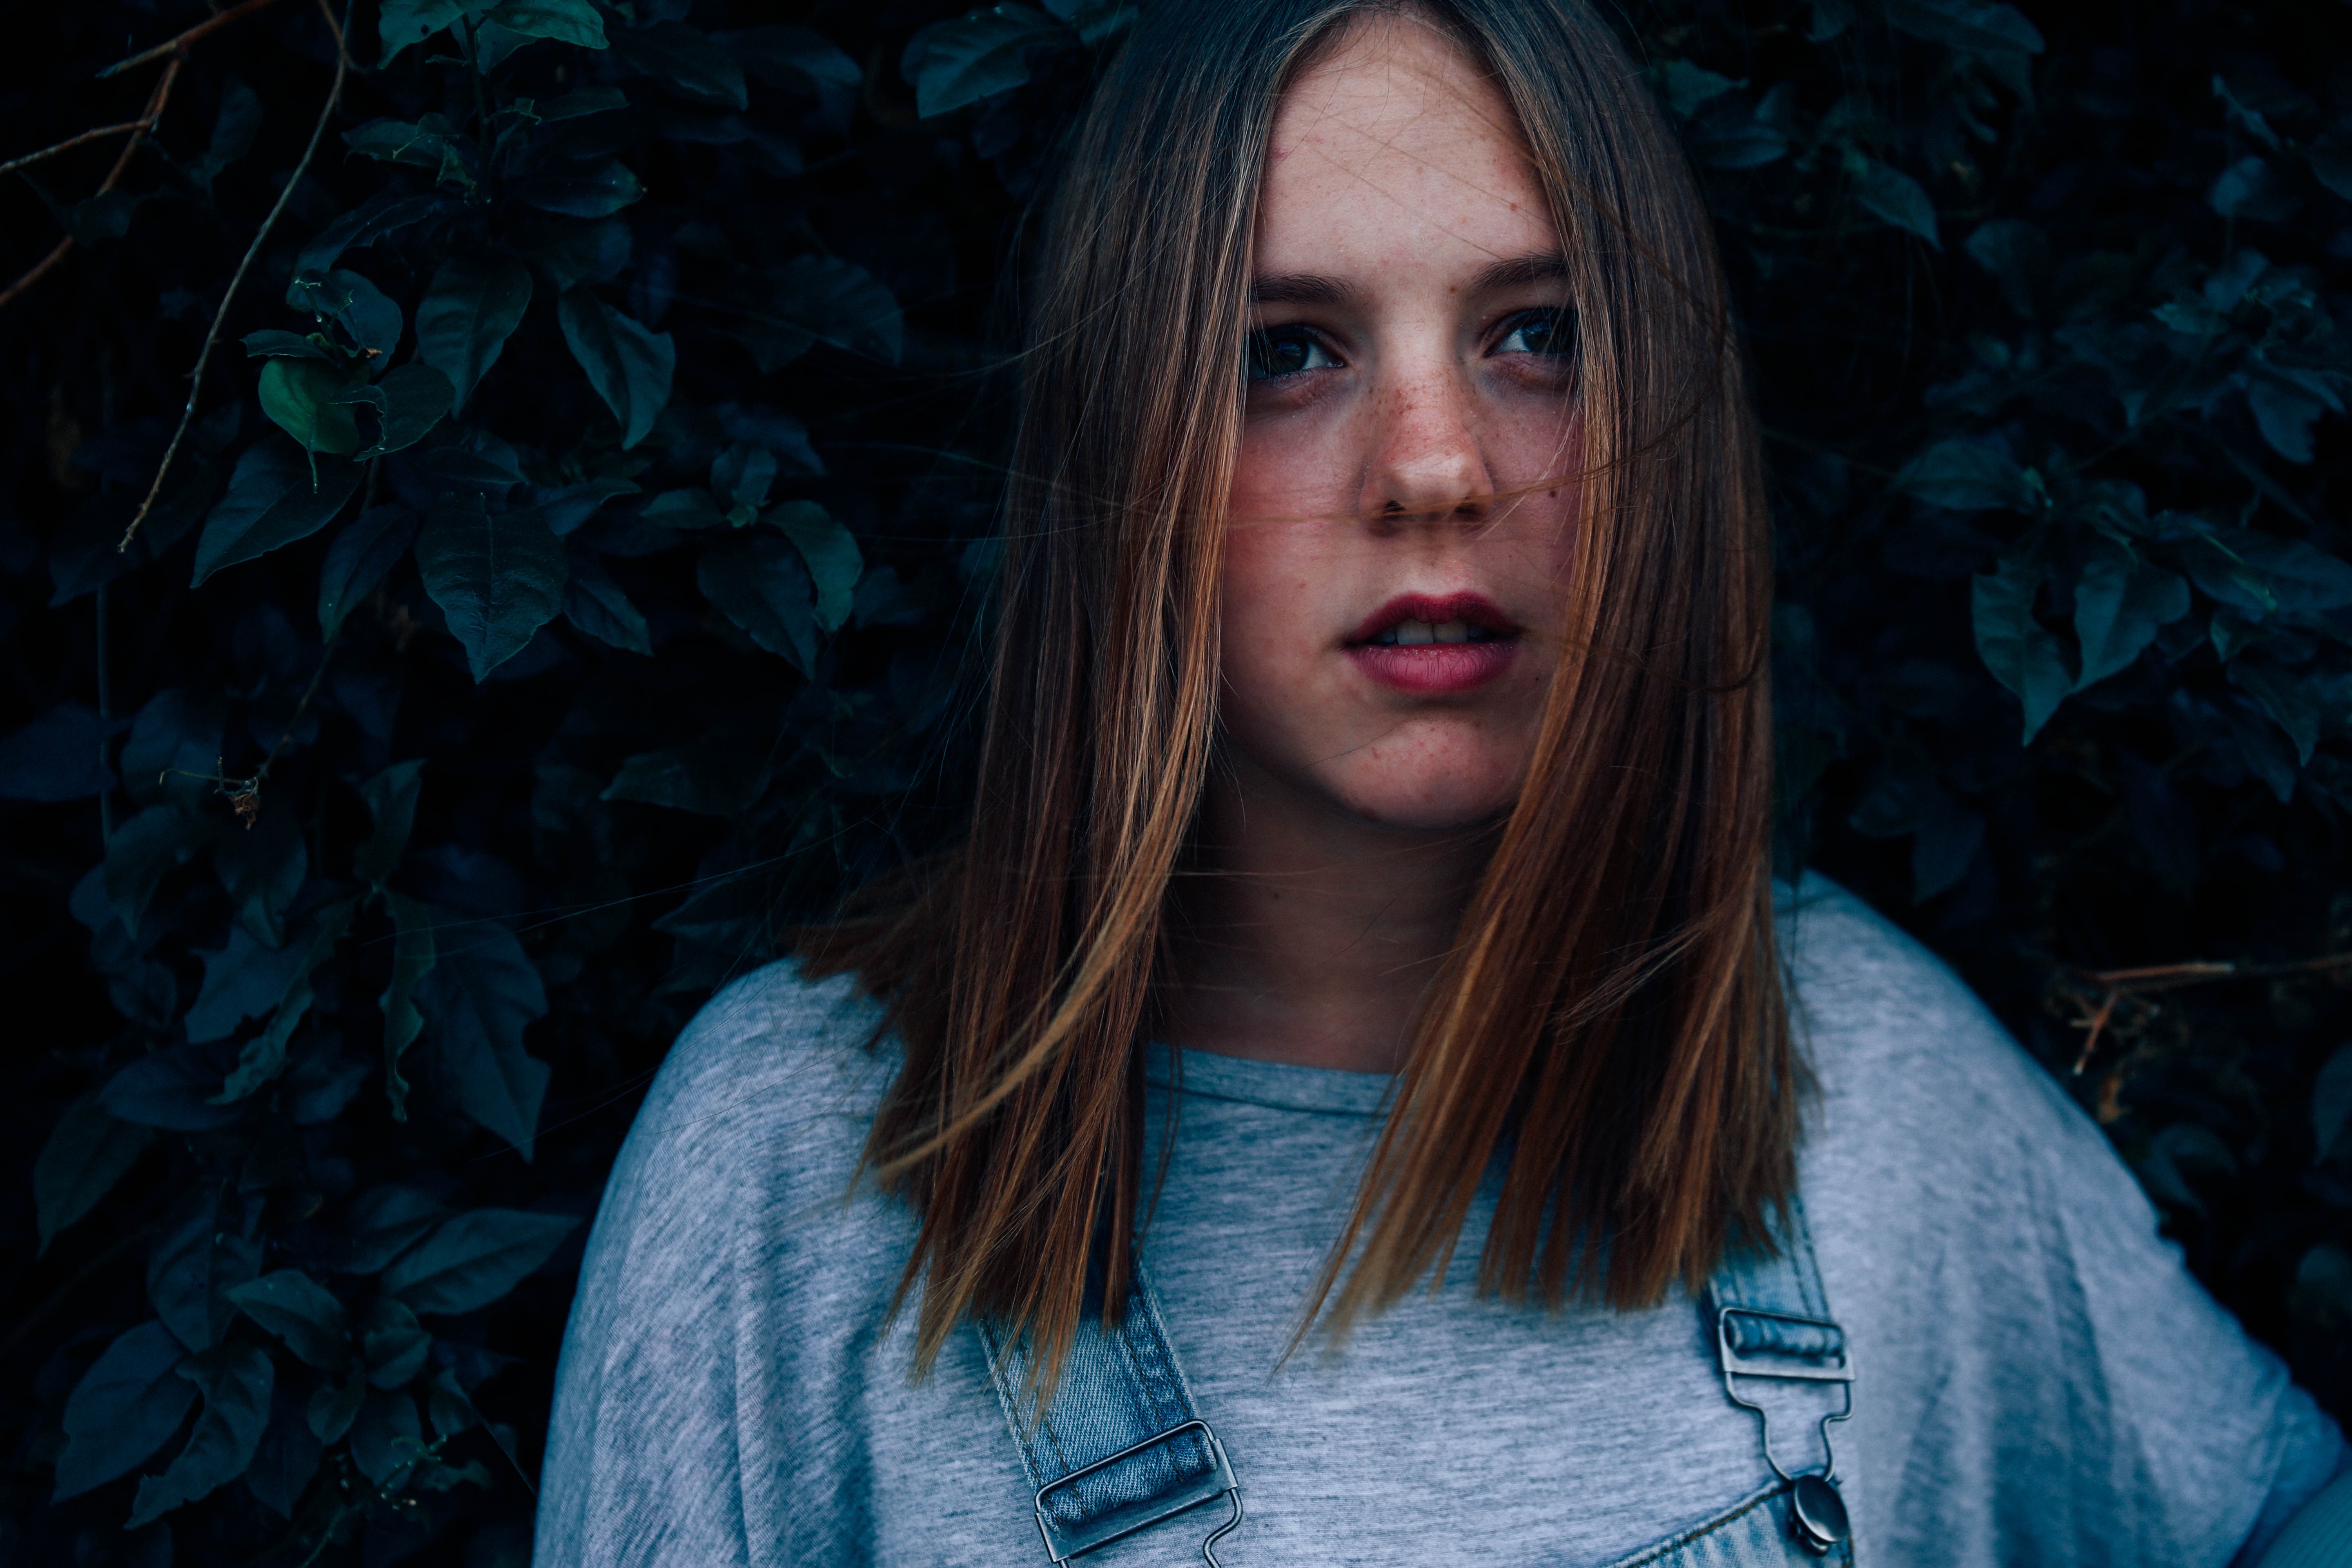
person, girl, hair, portrait, model, darkness, fashion, blue, lady, hairstyle, teenager, long hair, eye, beauty, photo shoot, brown hair, portrait photography